Delaware Breakwater East End Light

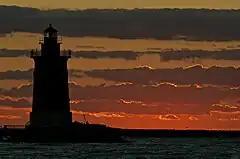
Light at twilight

Shoaling at Cape Henlopen gradually reduced the significance of the light and the Harbor of Refuge Light began to serve mariners in a more practical way at its location on the outer breakwater, much closer to the mouth of the Delaware Bay. As a result of its reduced importance, the light was officially discontinued in 1996. In 1999, the light's ownership was transferred to the State of Delaware. The lighthouse was eventually leased to the Delaware River & Bay Authority, the bi-state group that manages ferries and airports for Delaware and New Jersey. In 2004 the Authority and the Delaware River and Bay Lighthouse Foundation, a non-profit, volunteer organization, entered into a contract whereby the Foundation became advisors on the preservation to be undertaken by the Authority and were responsible for tours and educational activities. Since then tours have been regularly scheduled throughout each summer.